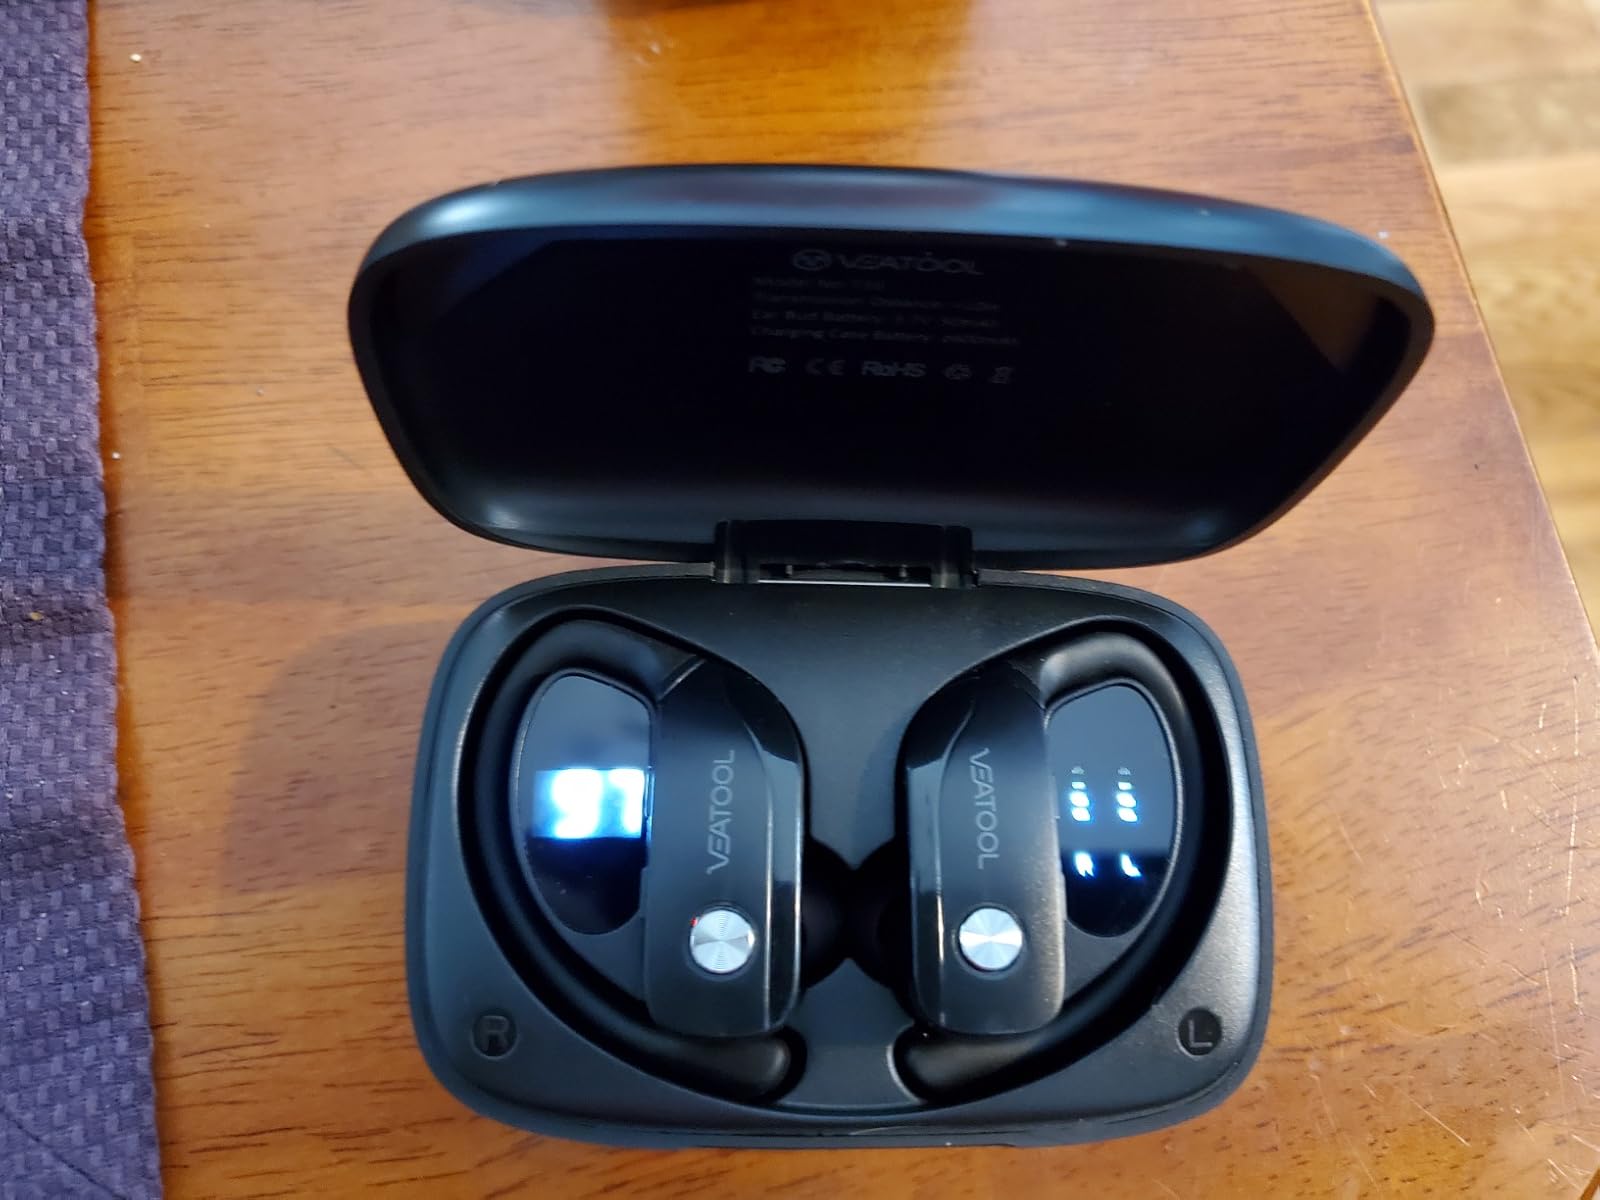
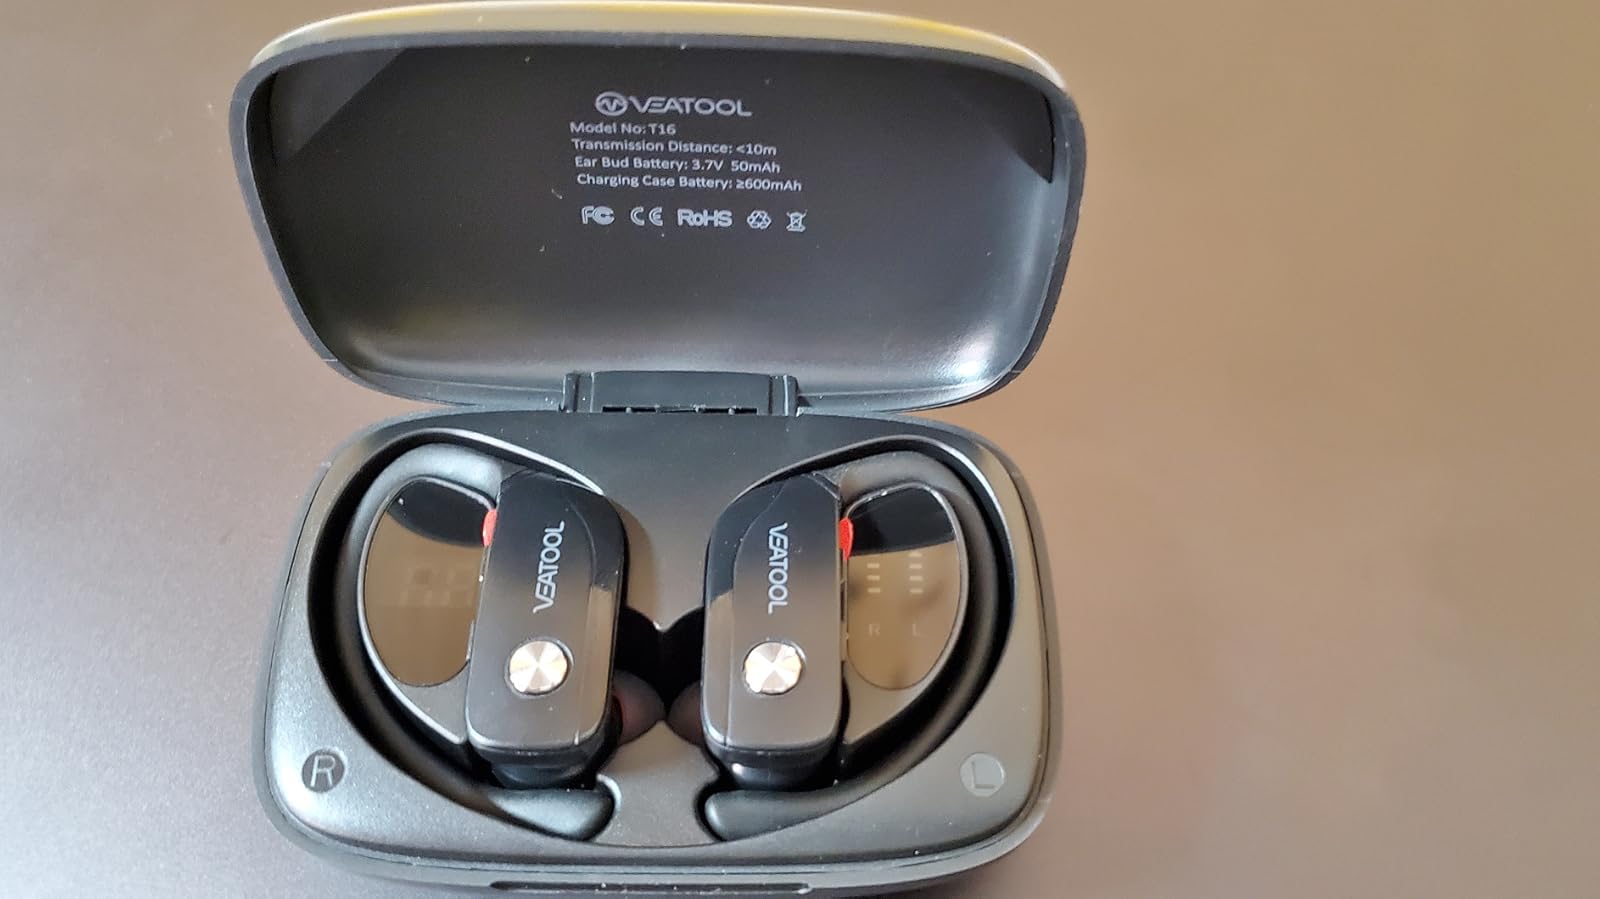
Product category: earbuds
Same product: no